Moon on a Rainbow Shawl

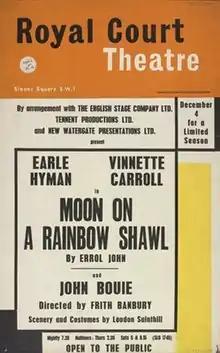
Poster of original production

Moon on a Rainbow Shawl is a 1957 play written by Trinidadian actor-playwright Errol John. Described as "ground-breaking" and "a breakthrough in Britain for black writing," the play has been produced and revived worldwide since its premiere at London's Royal Court Theatre. It won the 1957 London "Observer" playwriting competition.